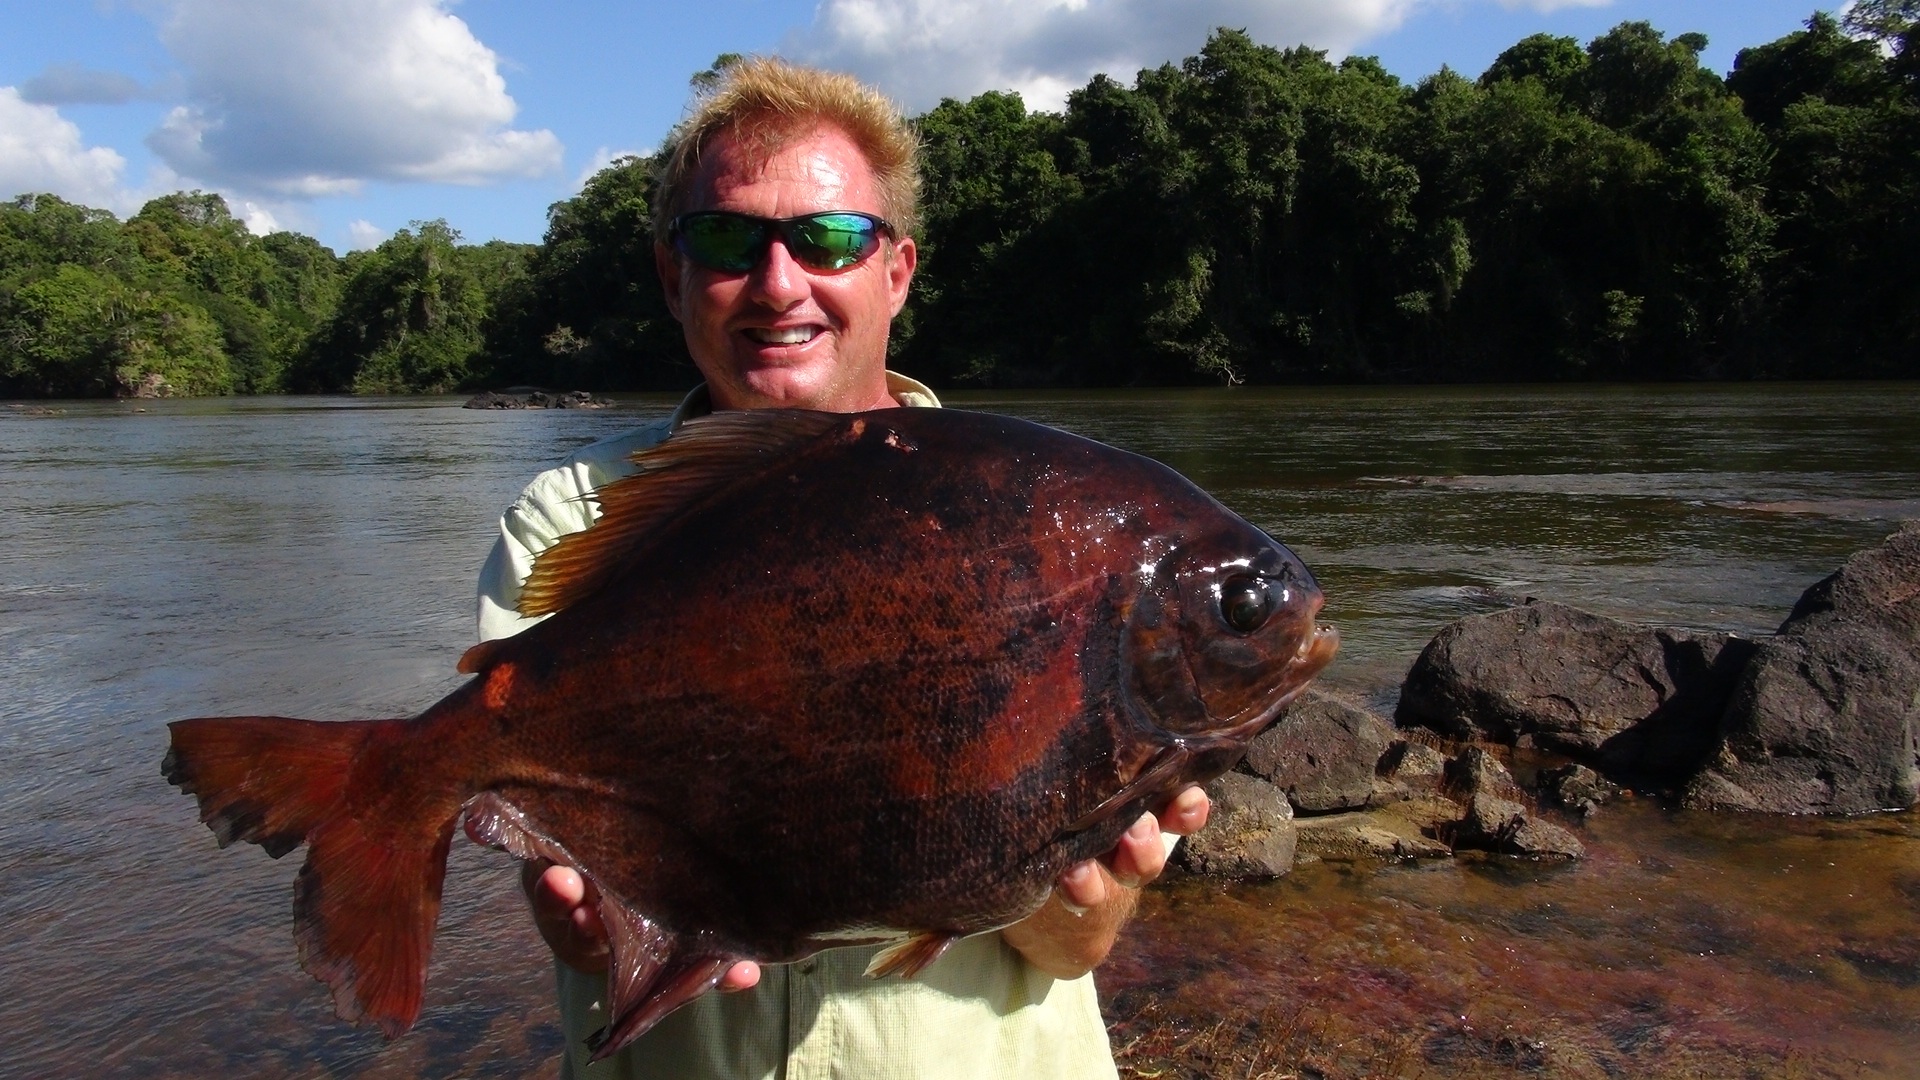
fishing, fish, hobby, big fish, pacu, guyanna, marine biology, recreational fishing